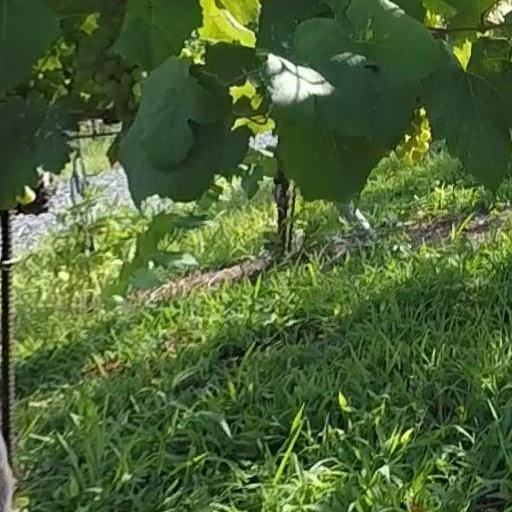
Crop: grape